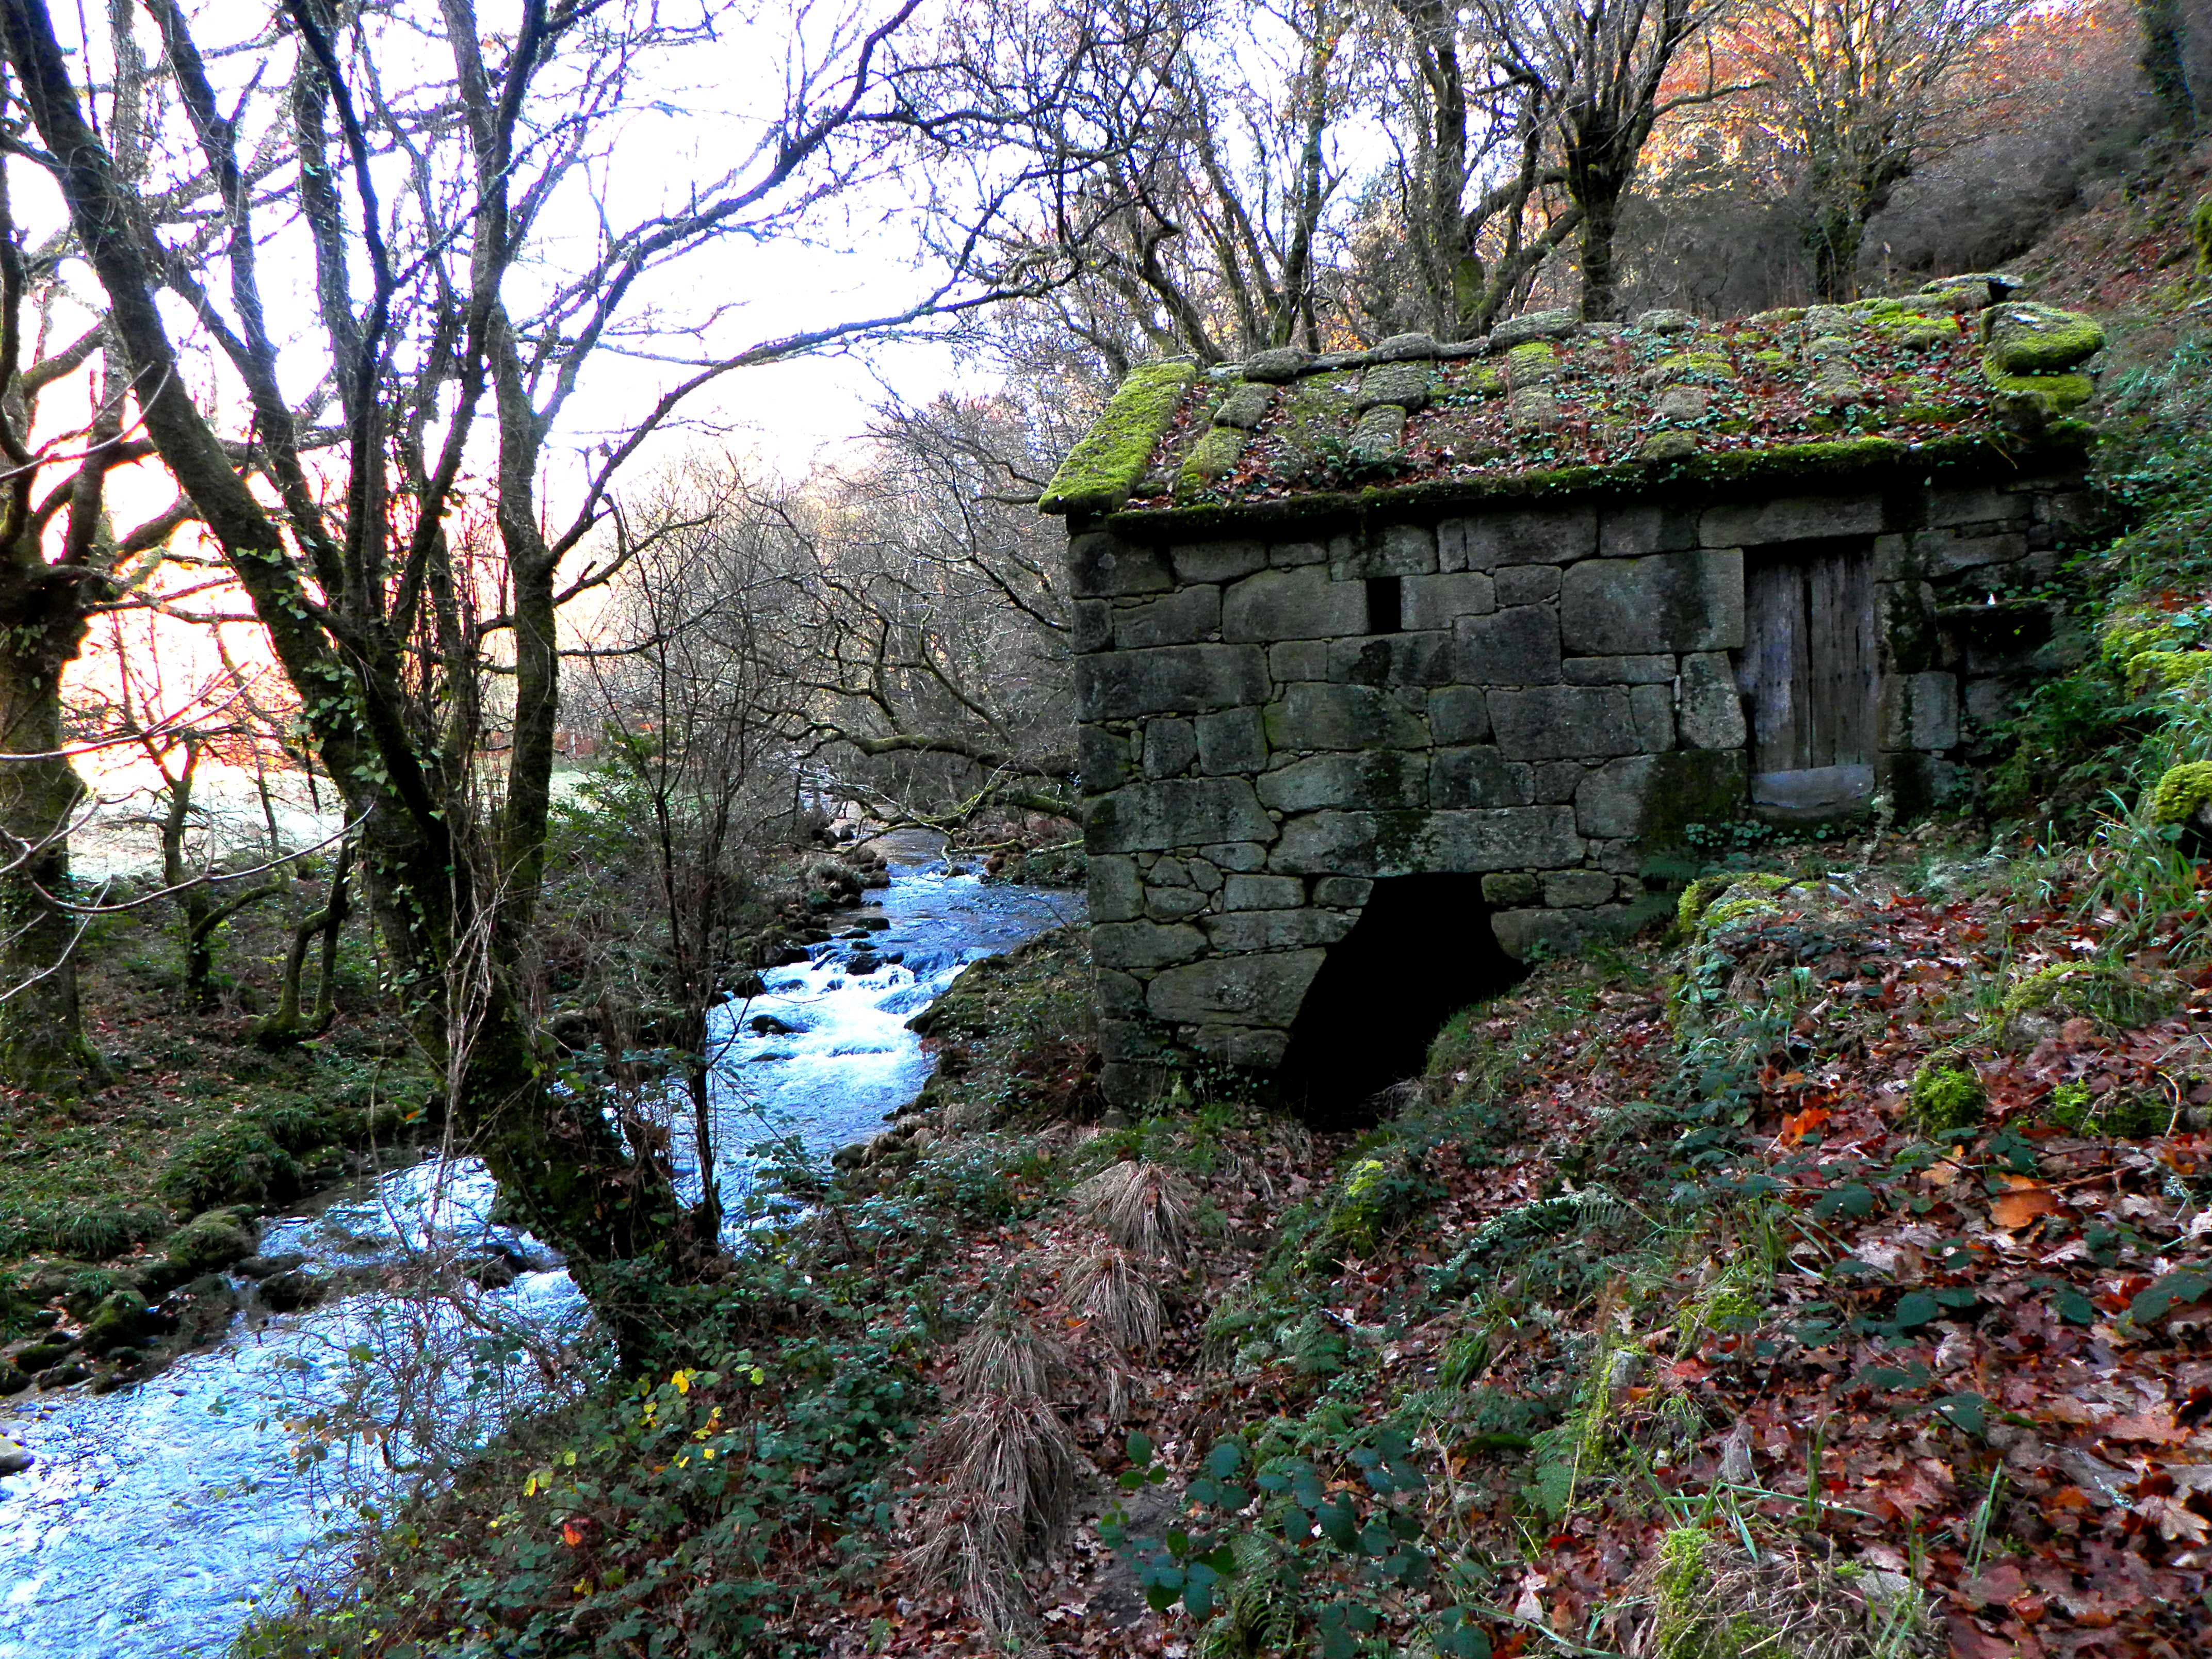
tree, rock, wilderness, trail, leaf, flower, river, pond, stream, autumn, garden, season, spain, espaa, galicia, pontevedra, woodland, ggl1, alama, canoneos500d, muio, ruralgalicia, riobarbeira, portela, eiras, rural area